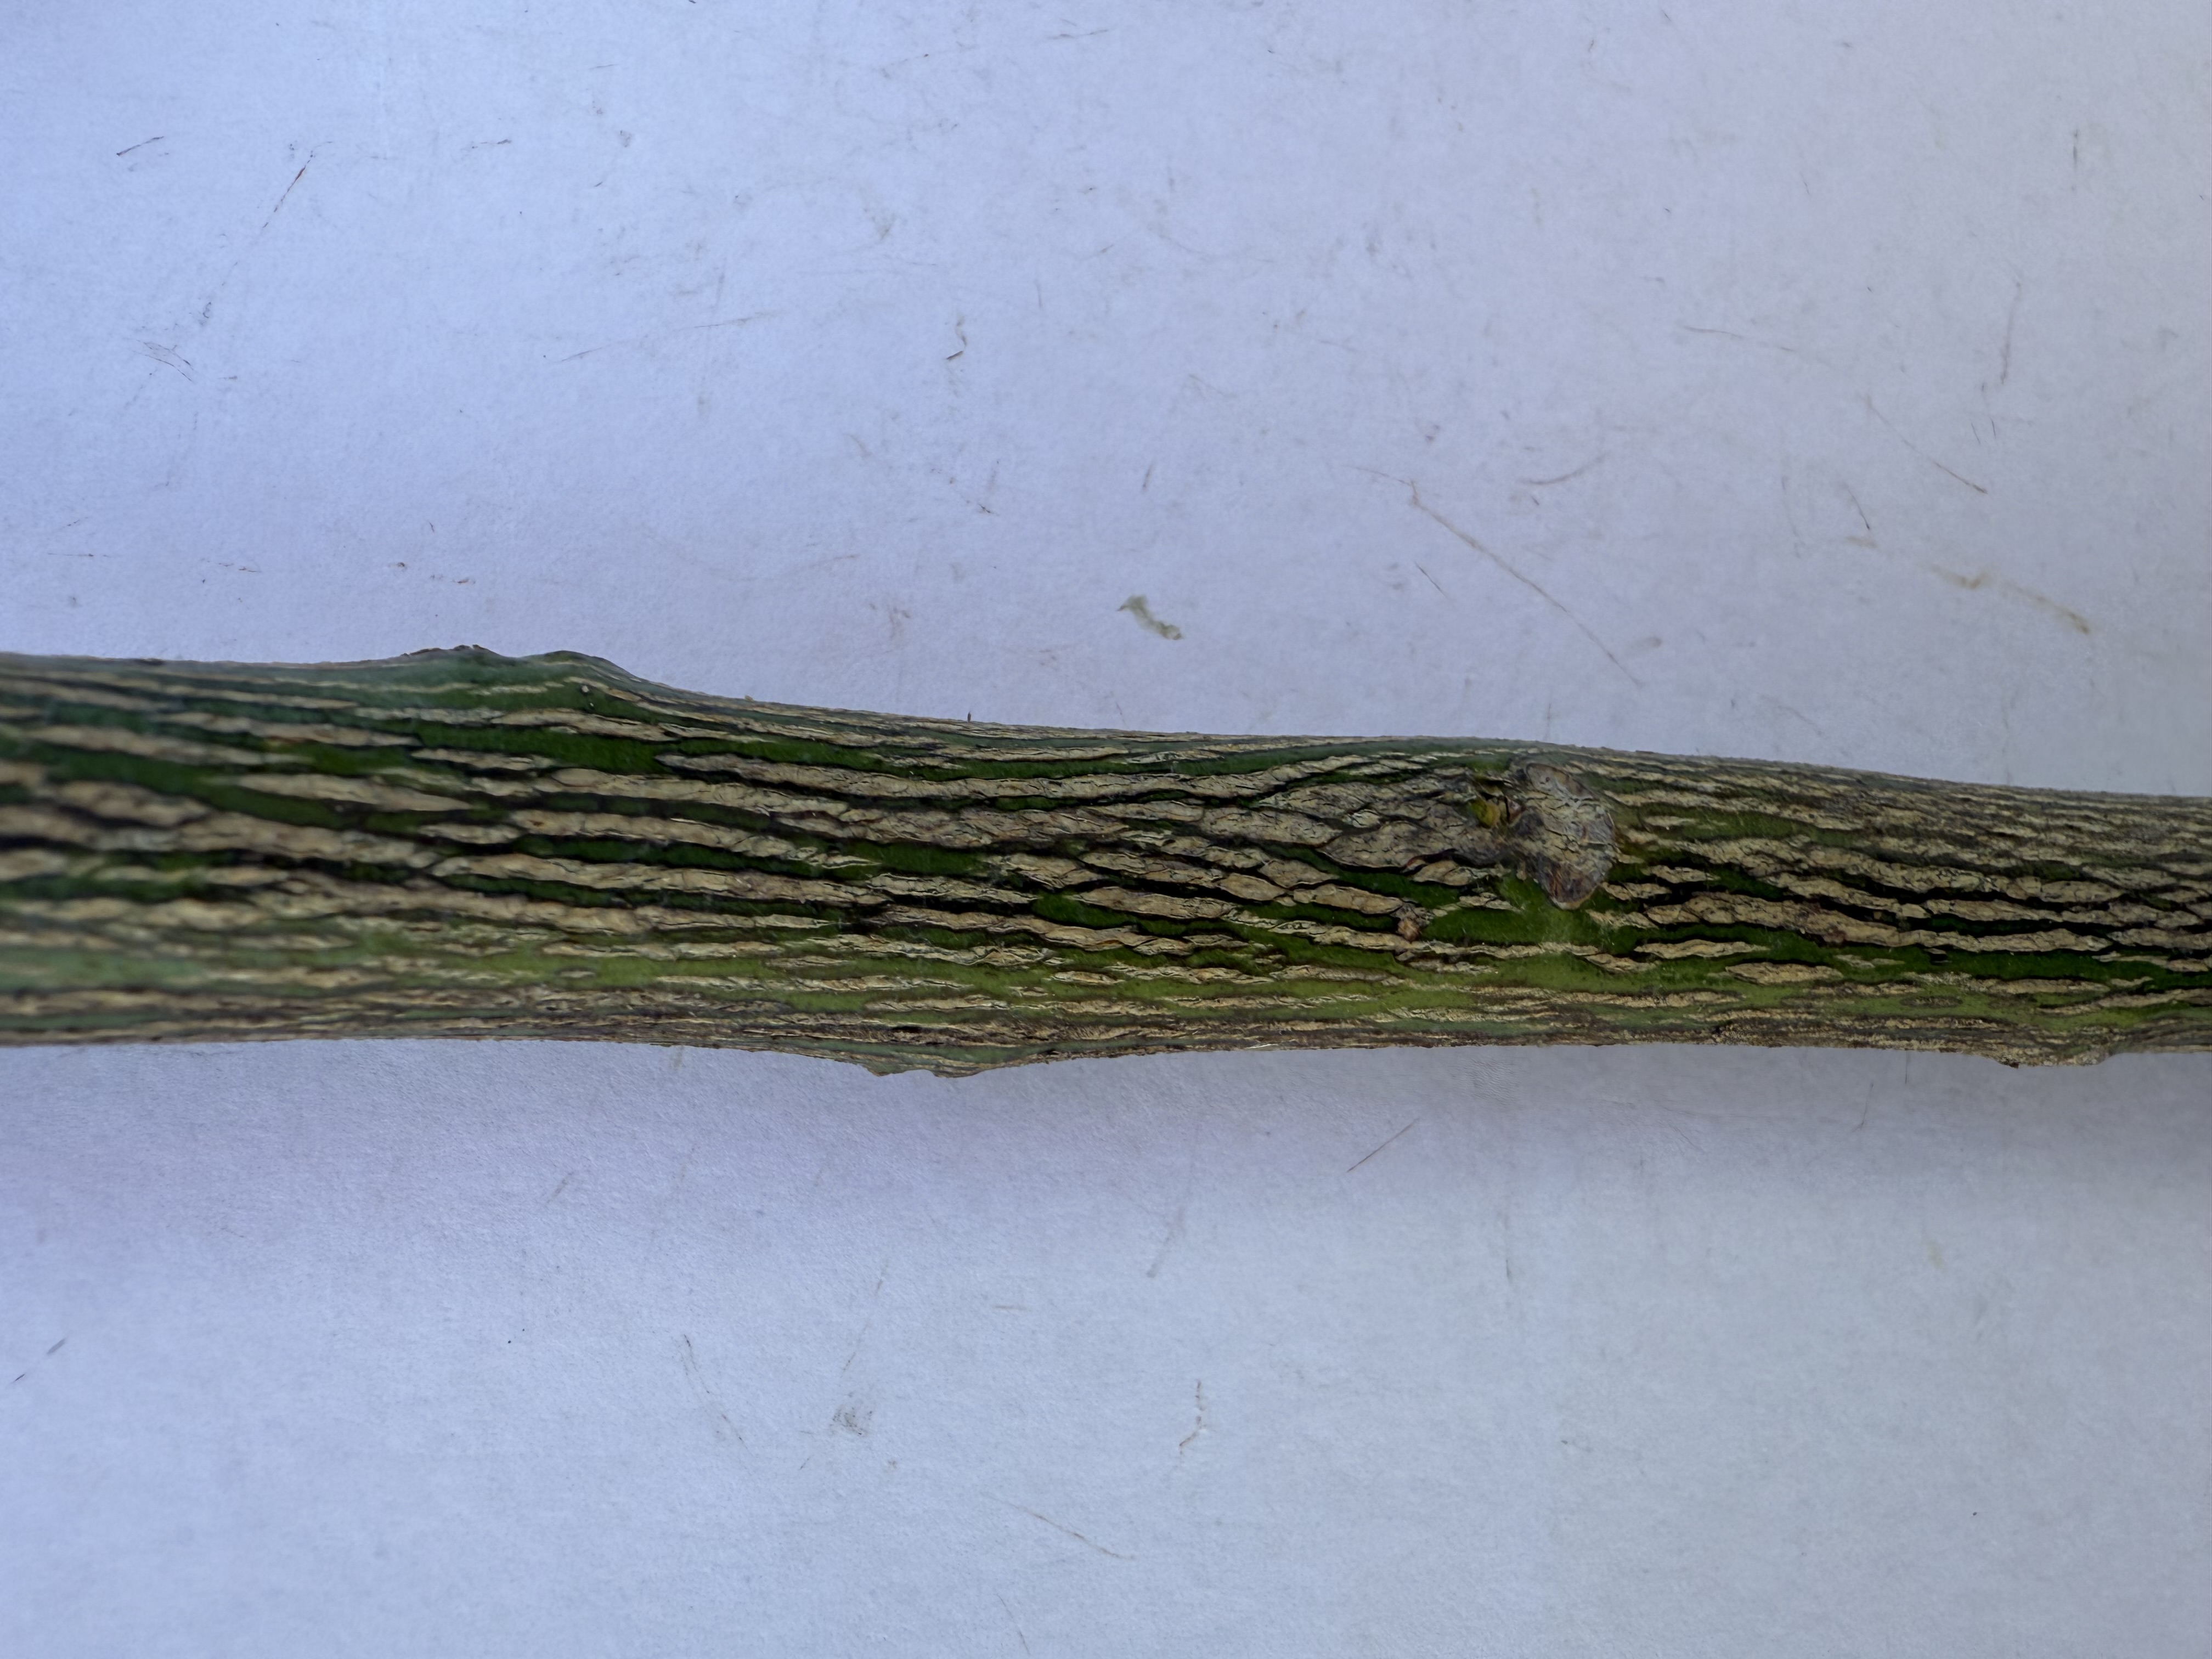
Variety: Lemon